List of Legends of Tomorrow characters

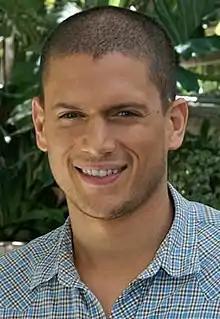
Wentworth Miller

Leonard Snart (portrayed by Wentworth Miller; main: season 1; recurring: season 2; guest: season 7) is the son of a corrupt police officer who turns to the quick and easy life of crime, and uses a cryonic gun to freeze objects and people on contact and his ability to plan strategically. He sacrifices himself to destroy the Occulus so the Time Masters will not manipulate the entire timeline. He later reappears as the member of the Legion of Doom, after his past self is recruited to the time-travelling Legion before he can join the Legends.